Milford Town Hall

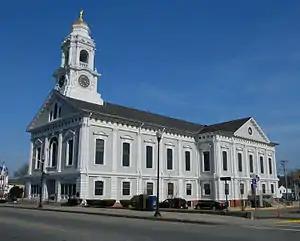

Milford Town Hall is the historic town hall at 52 Main Street in Milford, Massachusetts. The two story wood frame building was completed in 1854; in addition to its role in housing town offices for over a century, it is a distinctive local example of Italianate architecture, with pilasters articulating the building bays above a quoined basement level, a modillioned cornice, and alternating gabled and segmented-arch pediments above its windows. It is unusual among Milford's public buildings in "not" being built out of locally quarried granite.